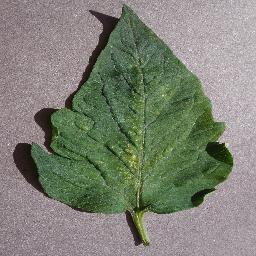
Label: Tomato___Spider_mites Two-spotted_spider_mite